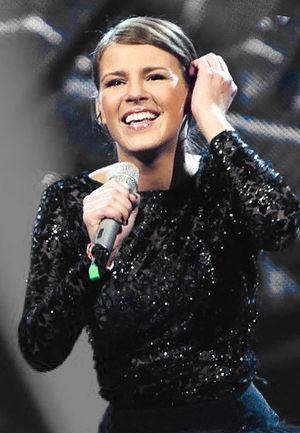
Vilija Matačiūnaitė, née le 24 juin 1986 à Vilnius en Lituanie, est une chanteuse et actrice lituanienne.